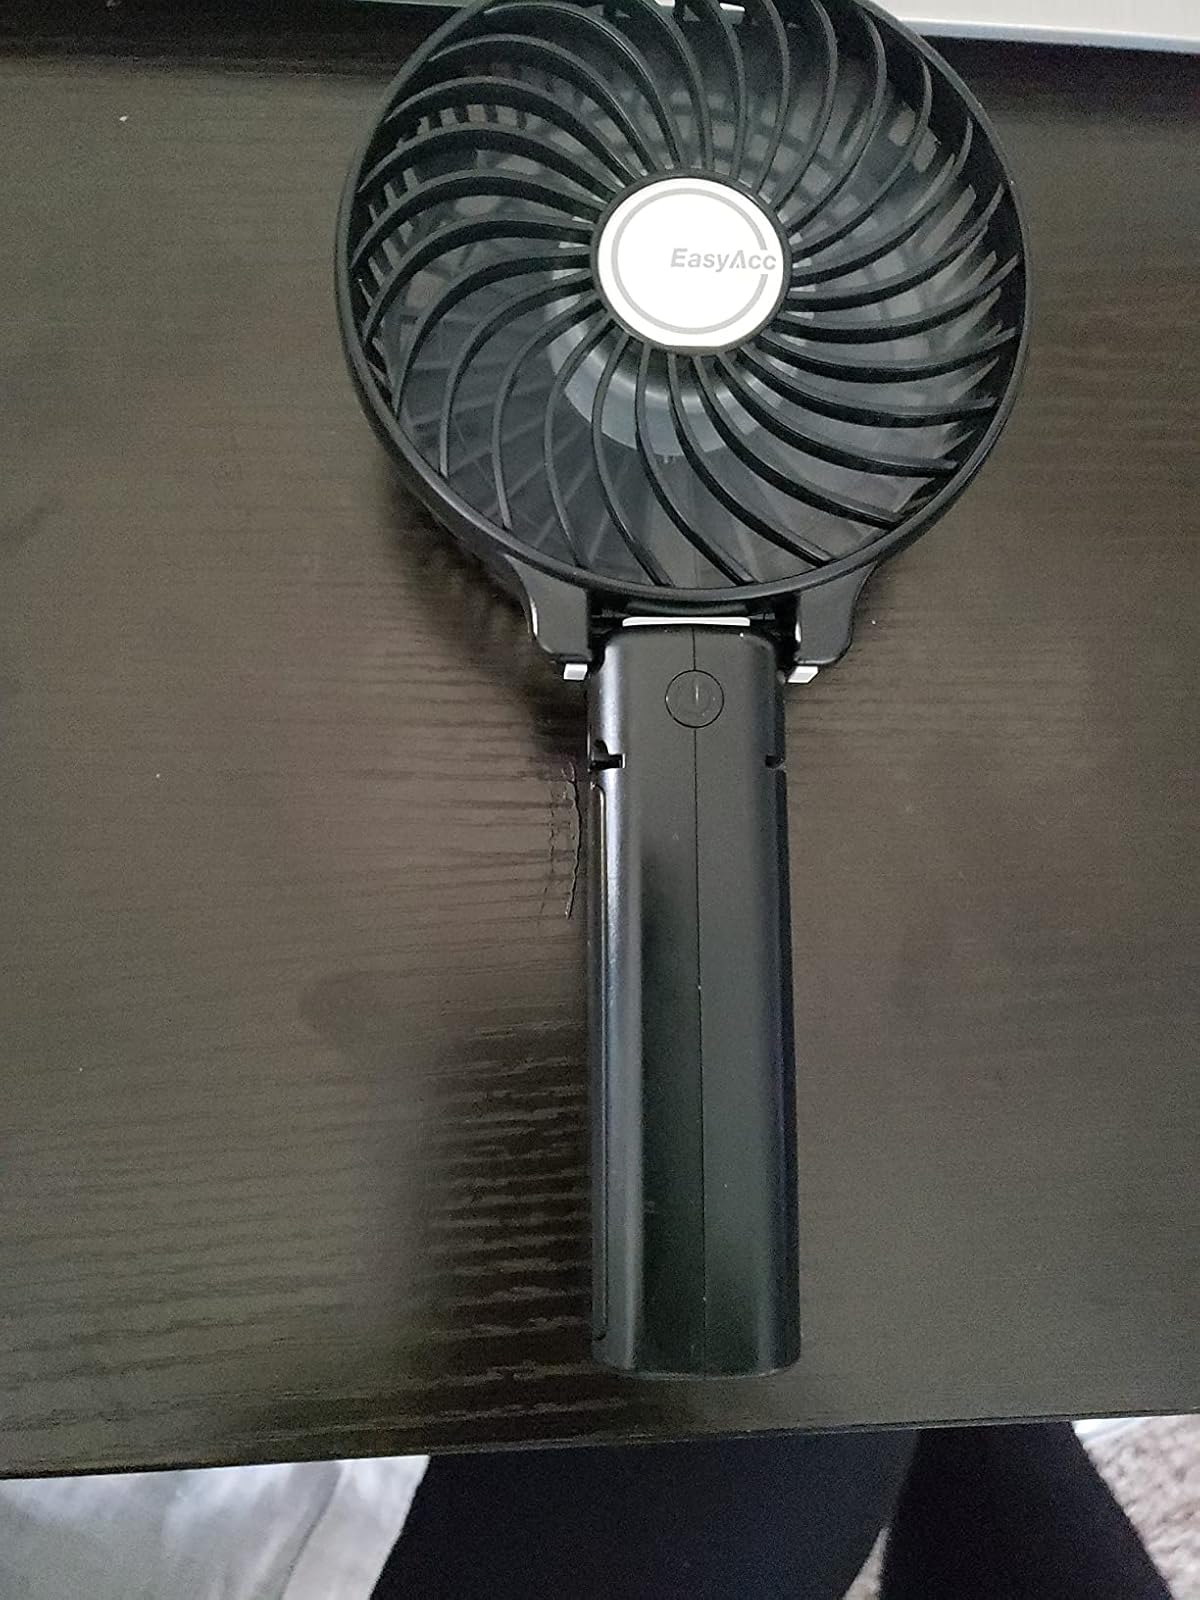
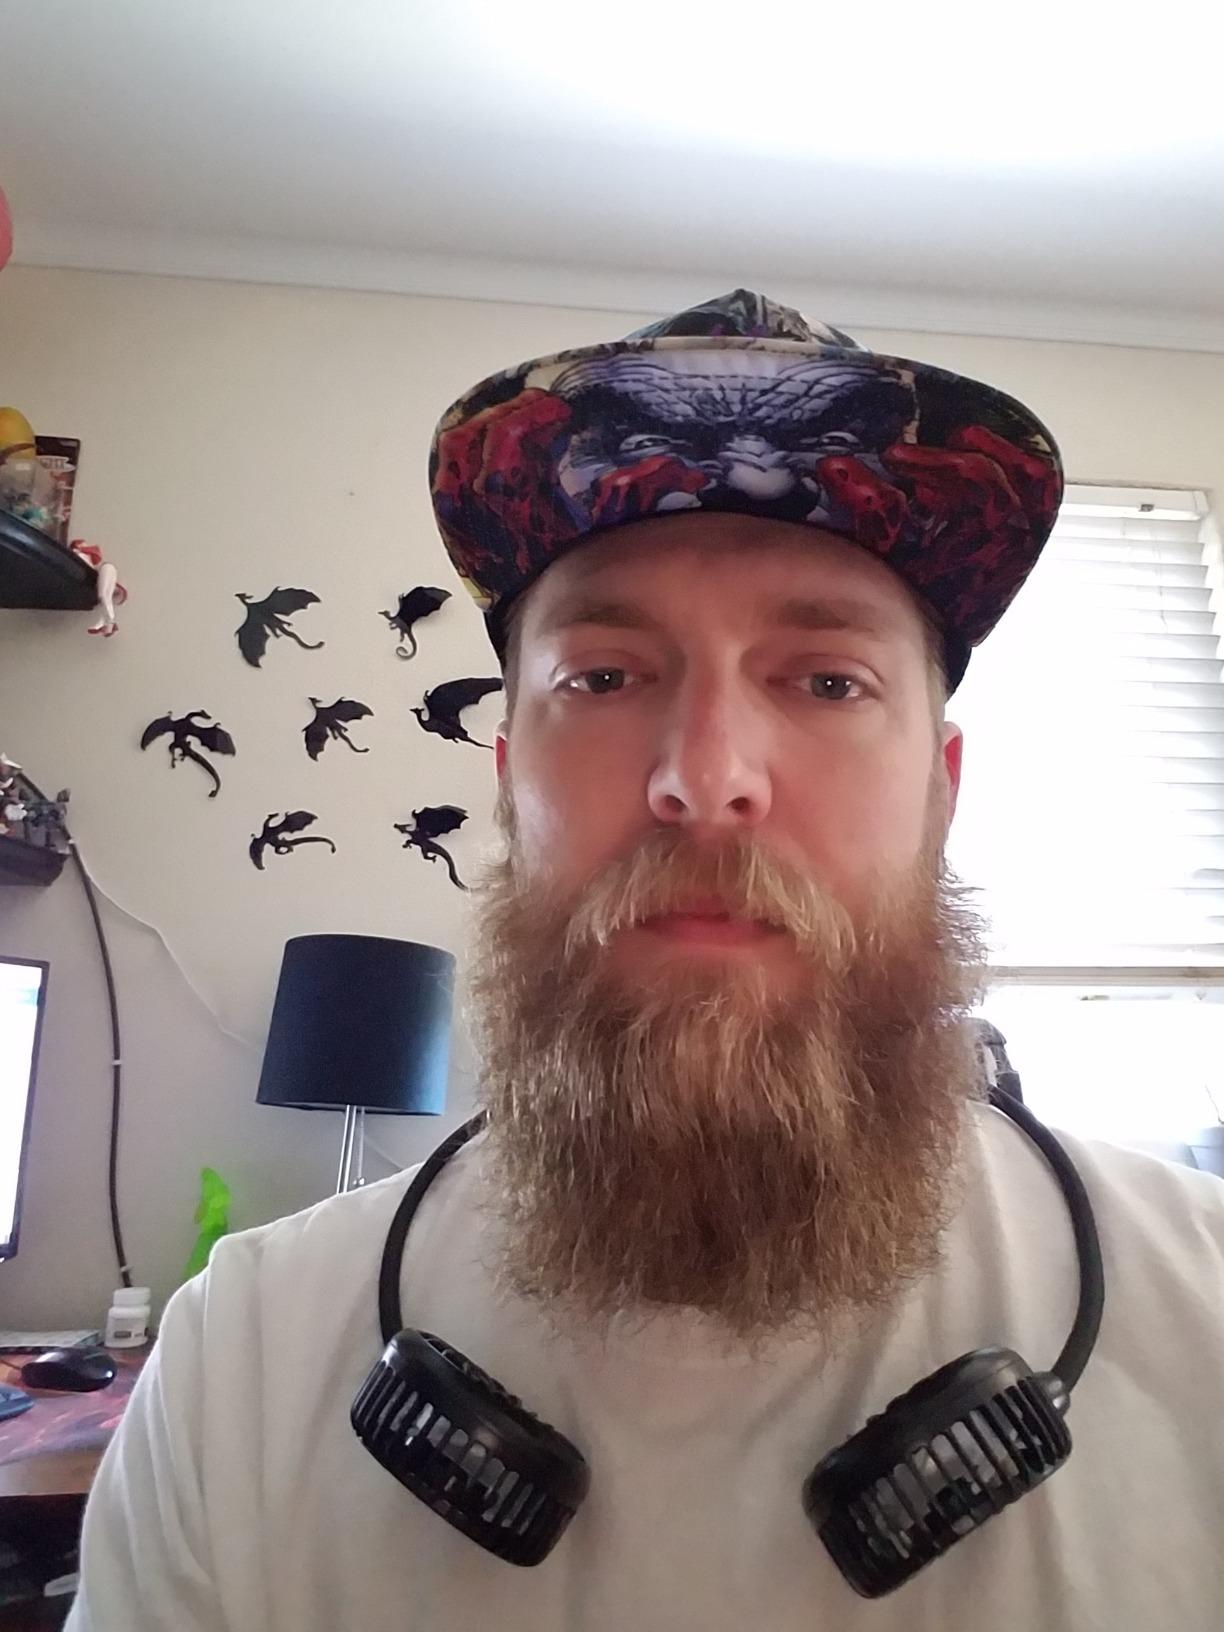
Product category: fan
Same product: no